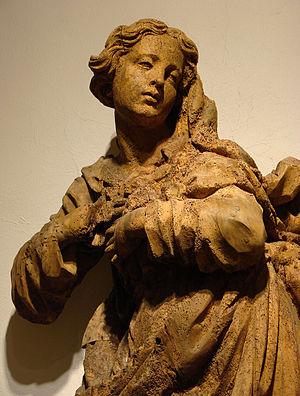
Vierge de l'Assomption, par Jean-Baptiste Bouchardon, architecte et sculpteur né en Haute-Marne (1667-1743). Bois sculpté. Musée de Chaumont.
Jean-Baptiste Bouchardon, né le 16 mai 1667 à Saint-Didier-en-Velay, et mort le 15 janvier 1742 à Chaumont, est un architecte et sculpteur français.